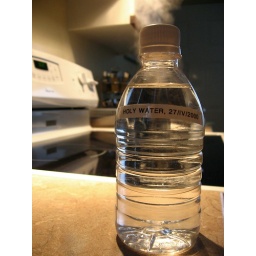
my mother keeps a bottle of holy water in the kitchen